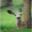
Label: deer